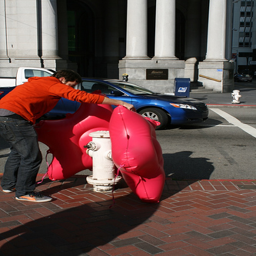
A man placing a barricade around a fire hydrant.
A man holding a pair of large star balloons around a fire hydrant.
An artist puts a butterfly display over a fire hydrant
A fire hydrant and a person on a street.
A man is holding inflatable stars around a fire hydrant.